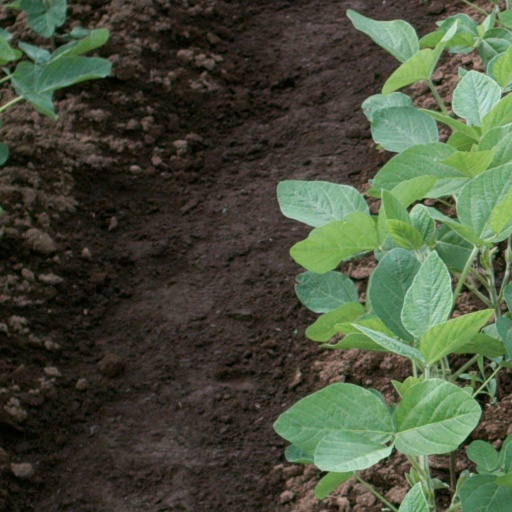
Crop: soybean